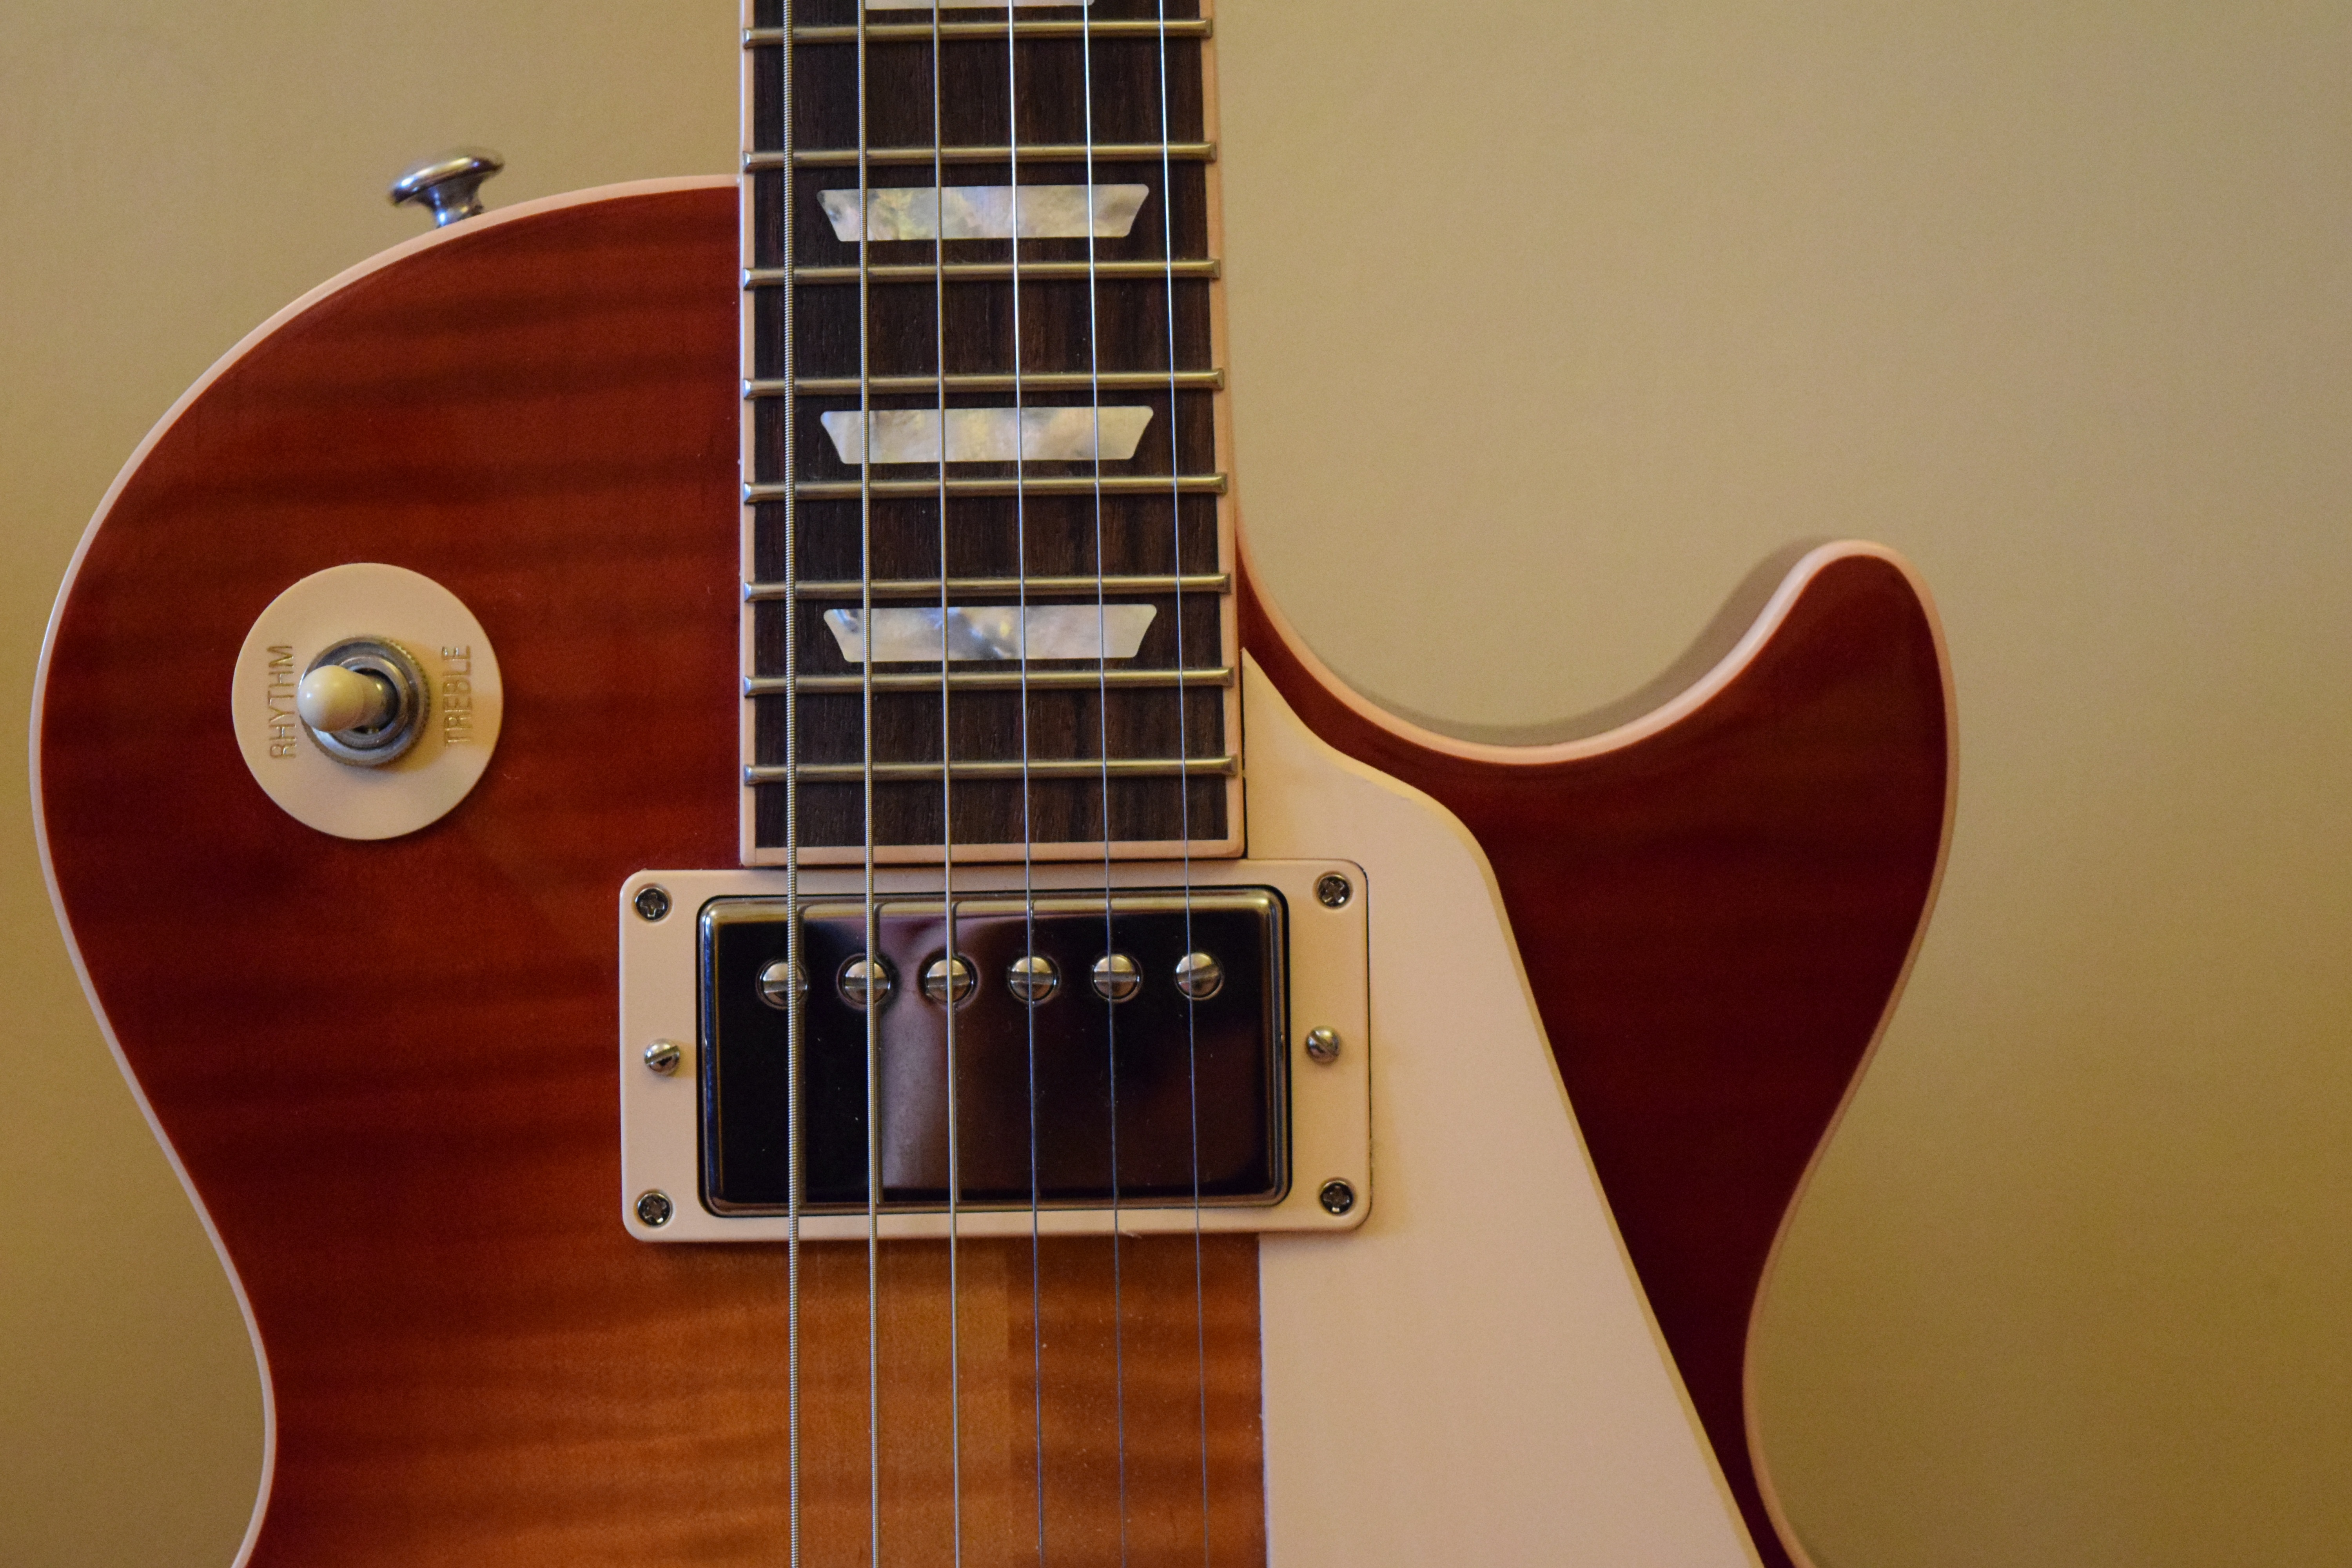
music, wood, guitar, acoustic guitar, instrument, musician, electric guitar, musical instrument, wooden, sound, les paul, classic, electric, bass guitar, chord, cuatro, stringed, string instrument, plucked string instruments, slide guitar, acoustic electric guitar, bowed stringed instrument